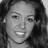
Emotion: happy